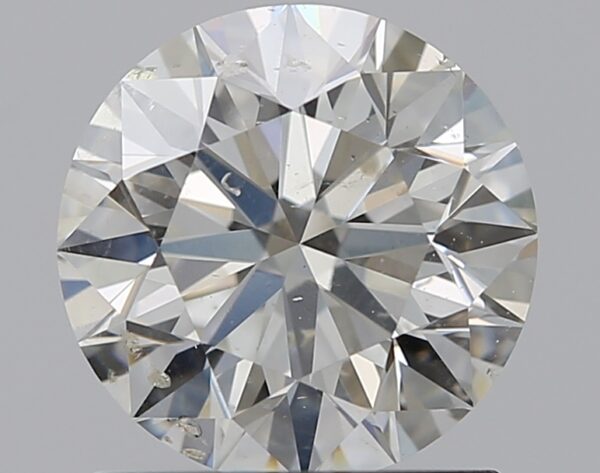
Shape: round
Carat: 1.29
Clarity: SI2
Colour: J
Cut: EX
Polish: EX
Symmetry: EX
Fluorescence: N
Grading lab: GIA
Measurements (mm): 6.92 x 6.95 x 4.34